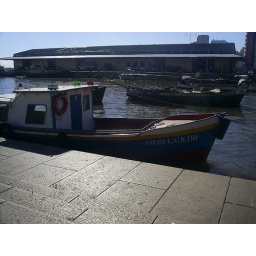
Picture yourself in a boat on a river with tangerine trees and marmalade skies...